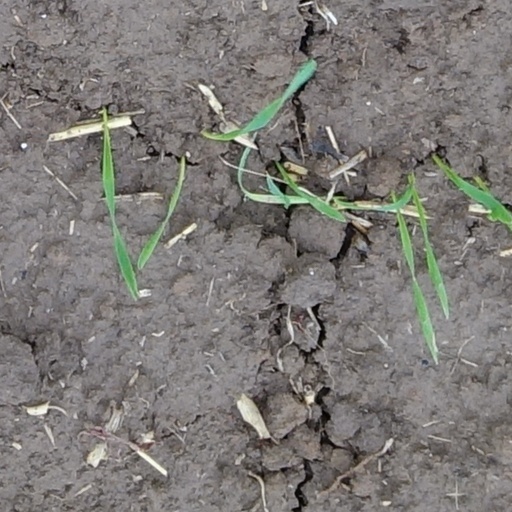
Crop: wheat